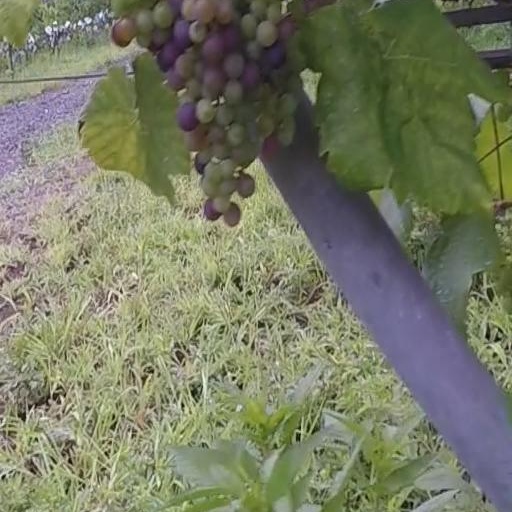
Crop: grape